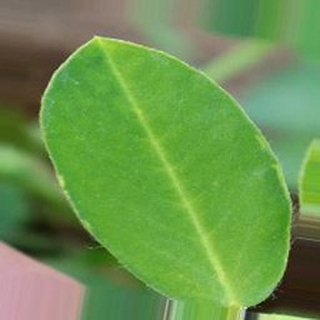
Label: healthy_groundnut